SmithZz

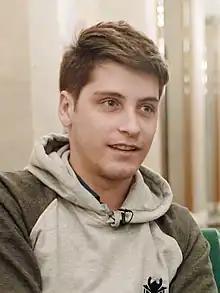
Dubourdeaux in 2018

Edouard Dubourdeaux or SmithZz is a French former professional Counter-Strike: Global Offensive and former "" player.